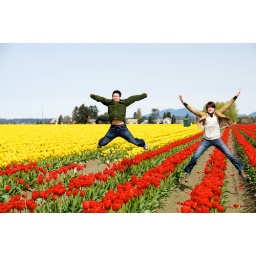
Adrian and Vinh jump around in a field of yellow and red tulips.